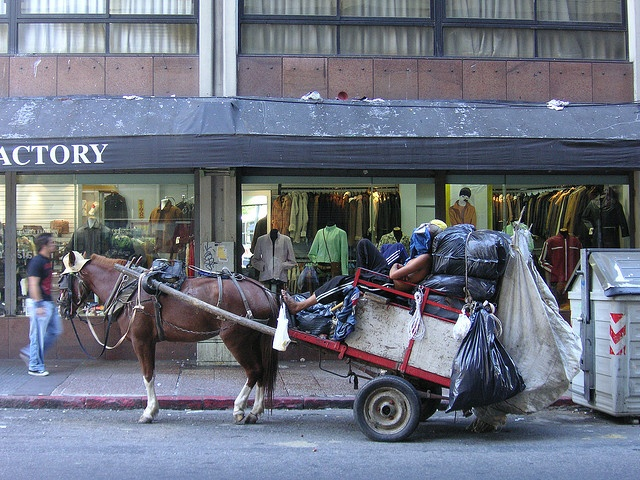
A person is sitting on a cart surrounded by garbage.
A horse pulling a carriage down a street near buildings.
A horse and carriage parked curbside outside a clothing store.
 a horse in a street loaded down with a buggy
A horse pulls a man in a wagon down a city street.